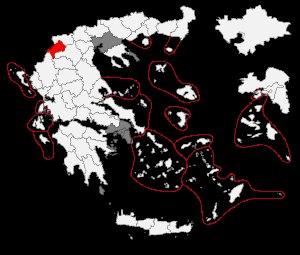
La circonscription de Kastoria est une circonscription législative de la Grèce. Elle correspond au territoire du nome de Kastoria. Elle compte 62 628 électeurs inscrits en janvier 2015.